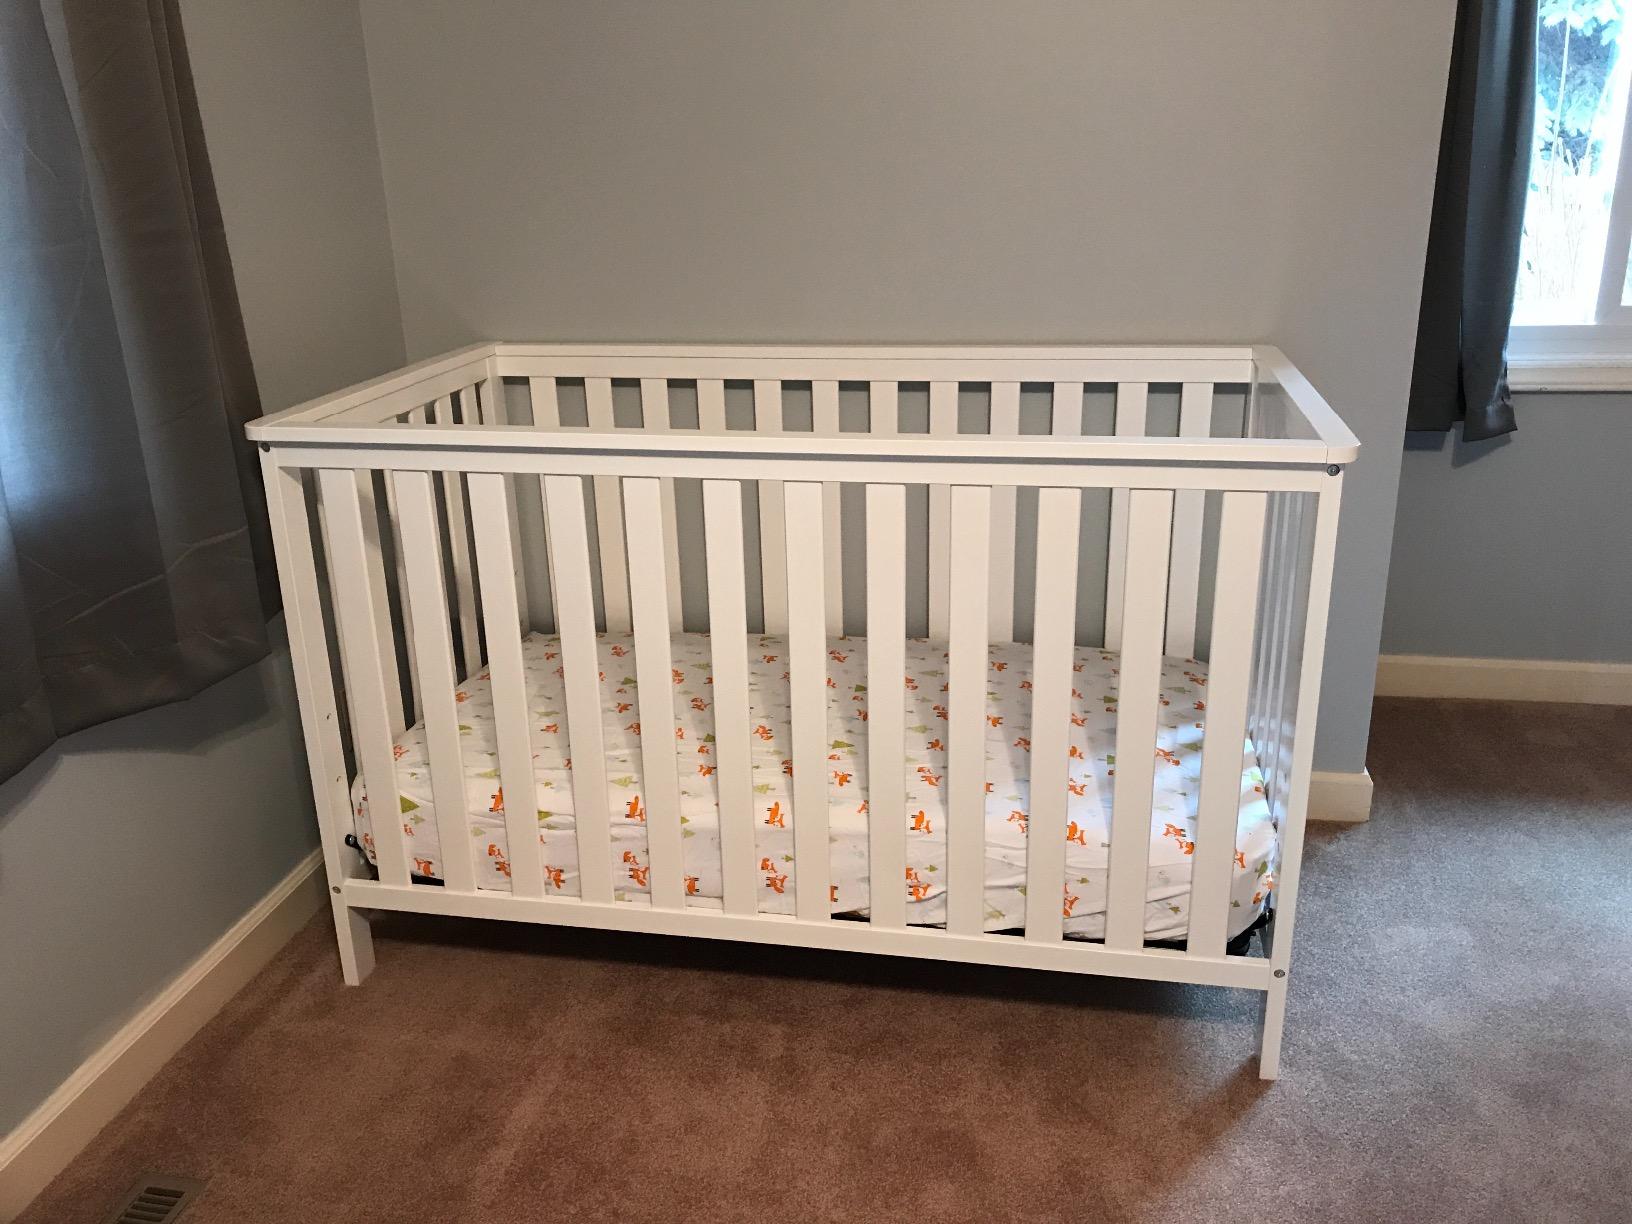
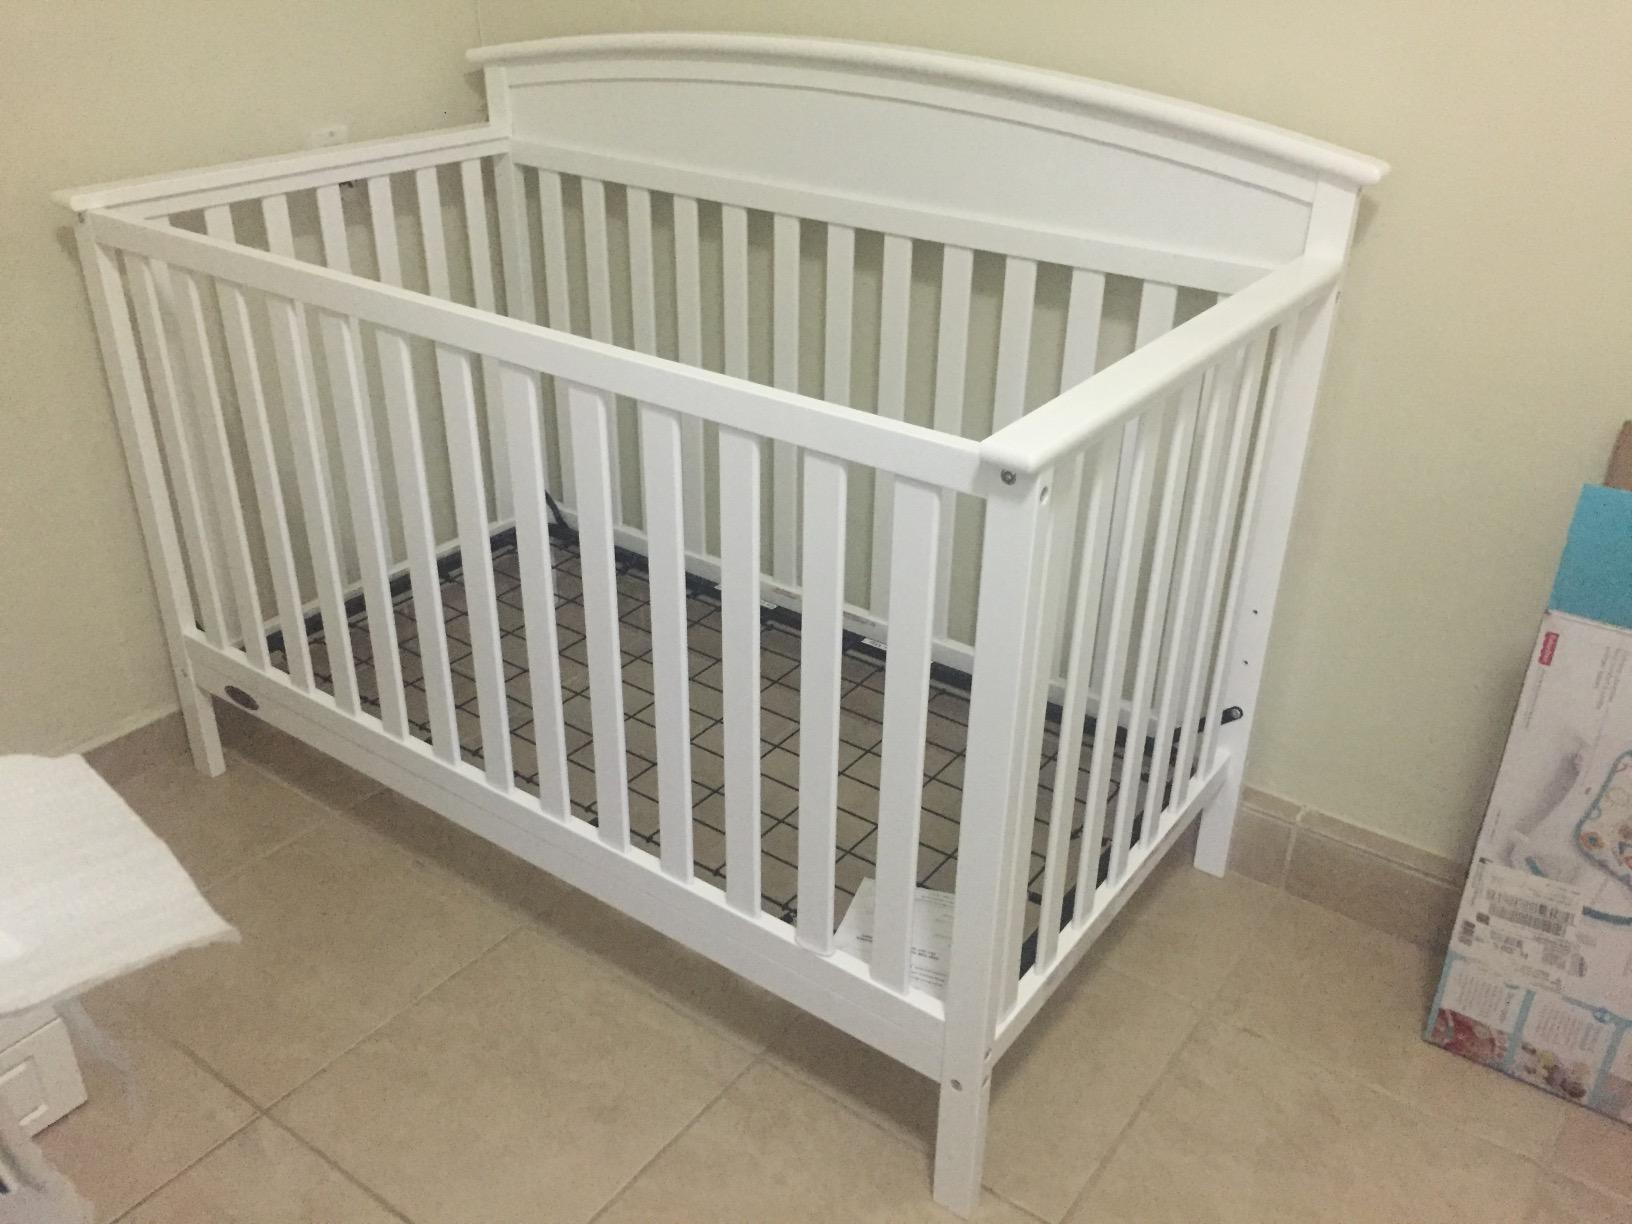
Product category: products_crib
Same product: no